Geotechnical centrifuge modeling

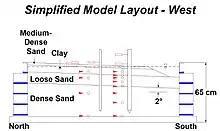
Schematic of a model containing piles in sloping ground. The dimensions are given in prototype scale. For this experiment the scale factor was 30 or 50.

A geotechnical centrifuge is used to test models of geotechnical problems such as the strength, stiffness and capacity of foundations for bridges and buildings, settlement of embankments, stability of slopes, earth retaining structures, tunnel stability and seawalls. Other applications include explosive cratering, contaminant migration in ground water, frost heave and sea ice. The centrifuge may be useful for scale modeling of any large-scale nonlinear problem for which gravity is a primary driving force.